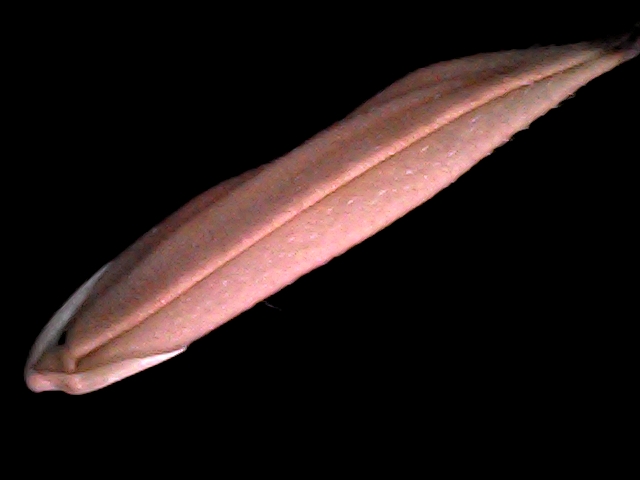
Rice variety: BD70